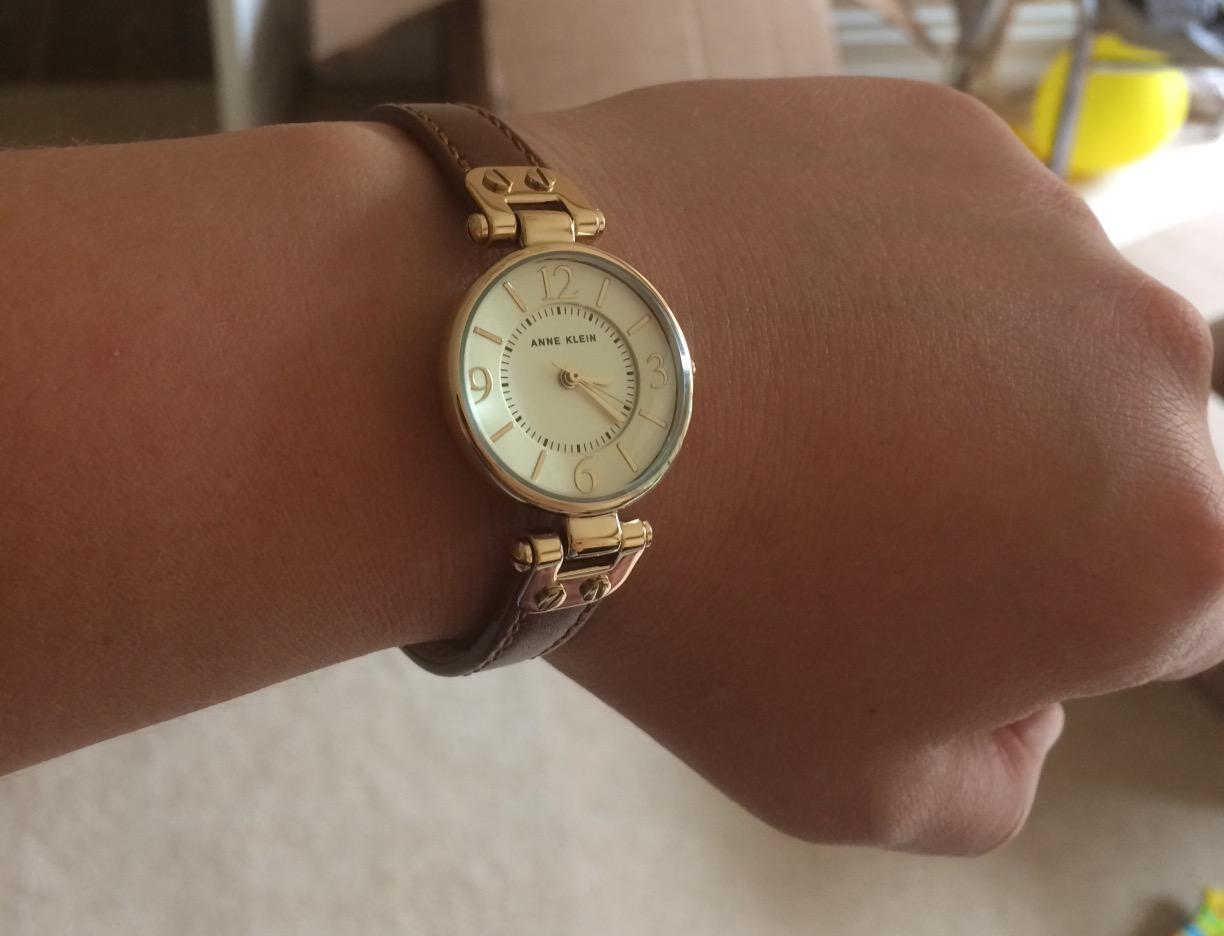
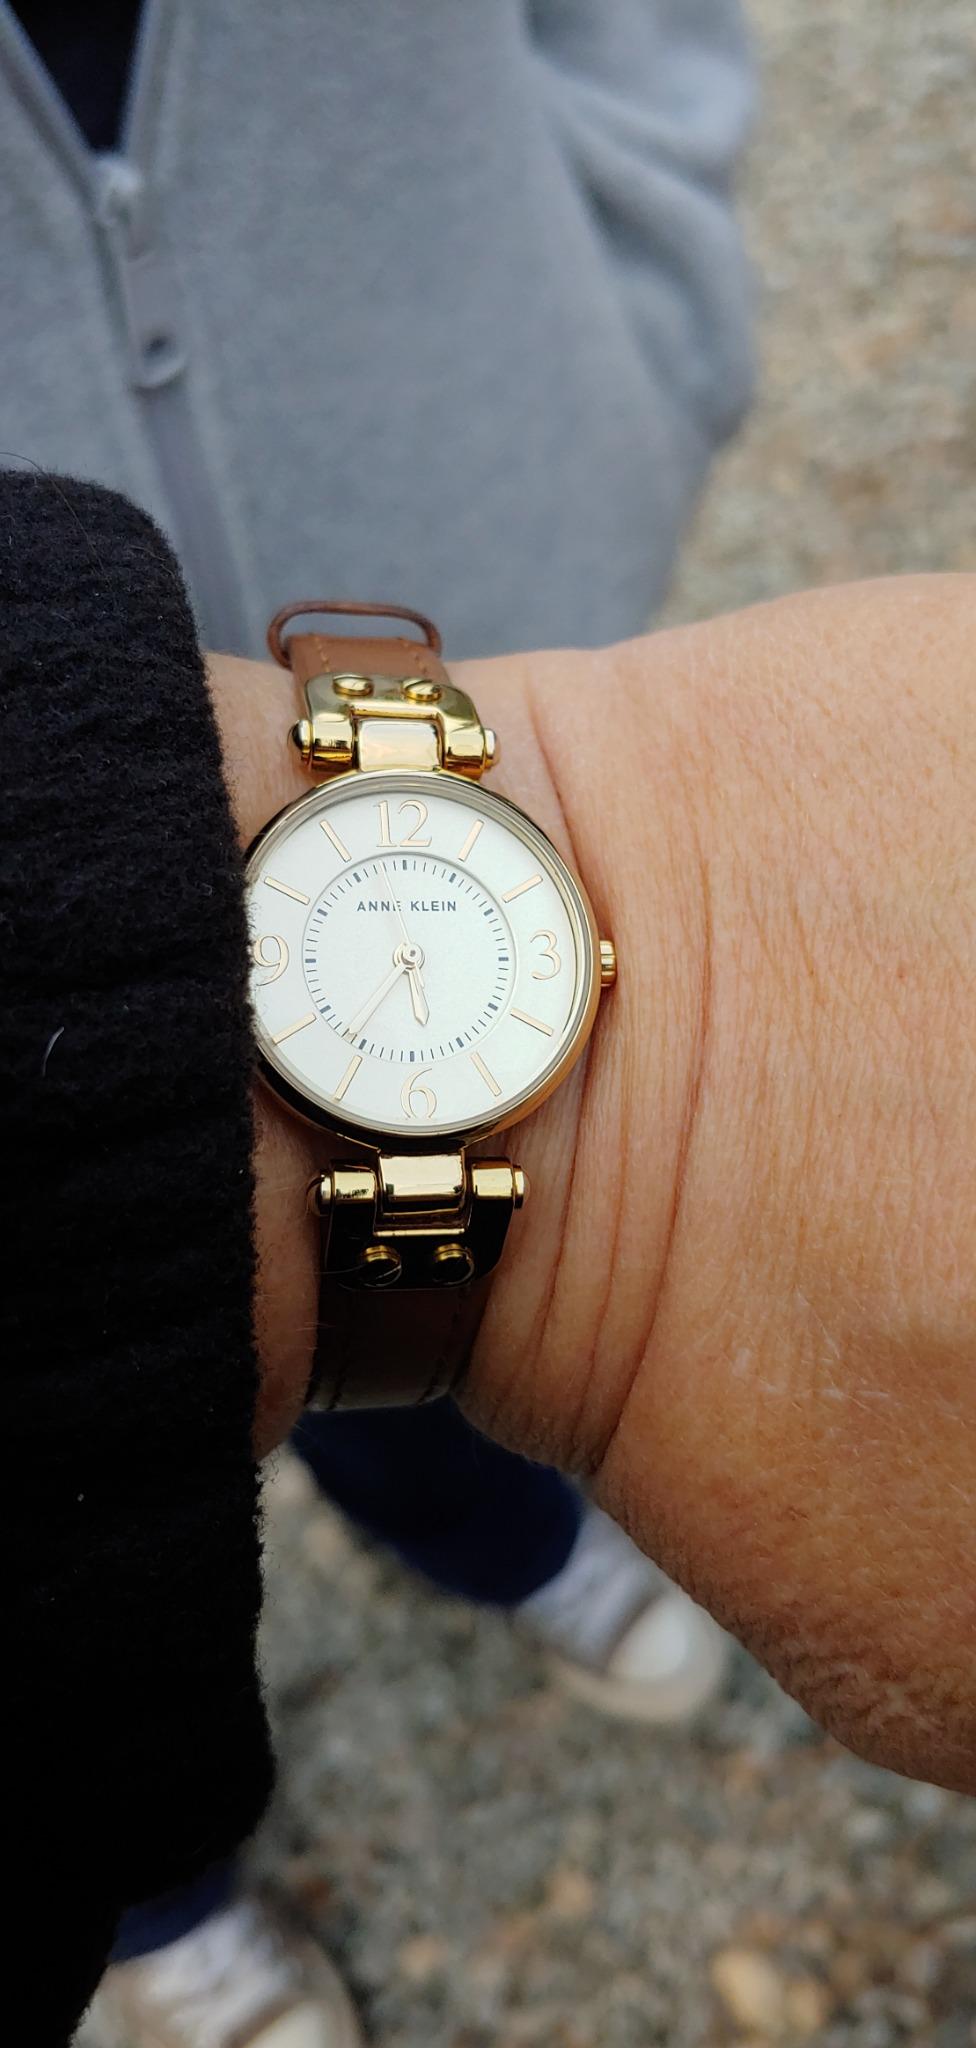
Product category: accessories_watch
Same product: yes